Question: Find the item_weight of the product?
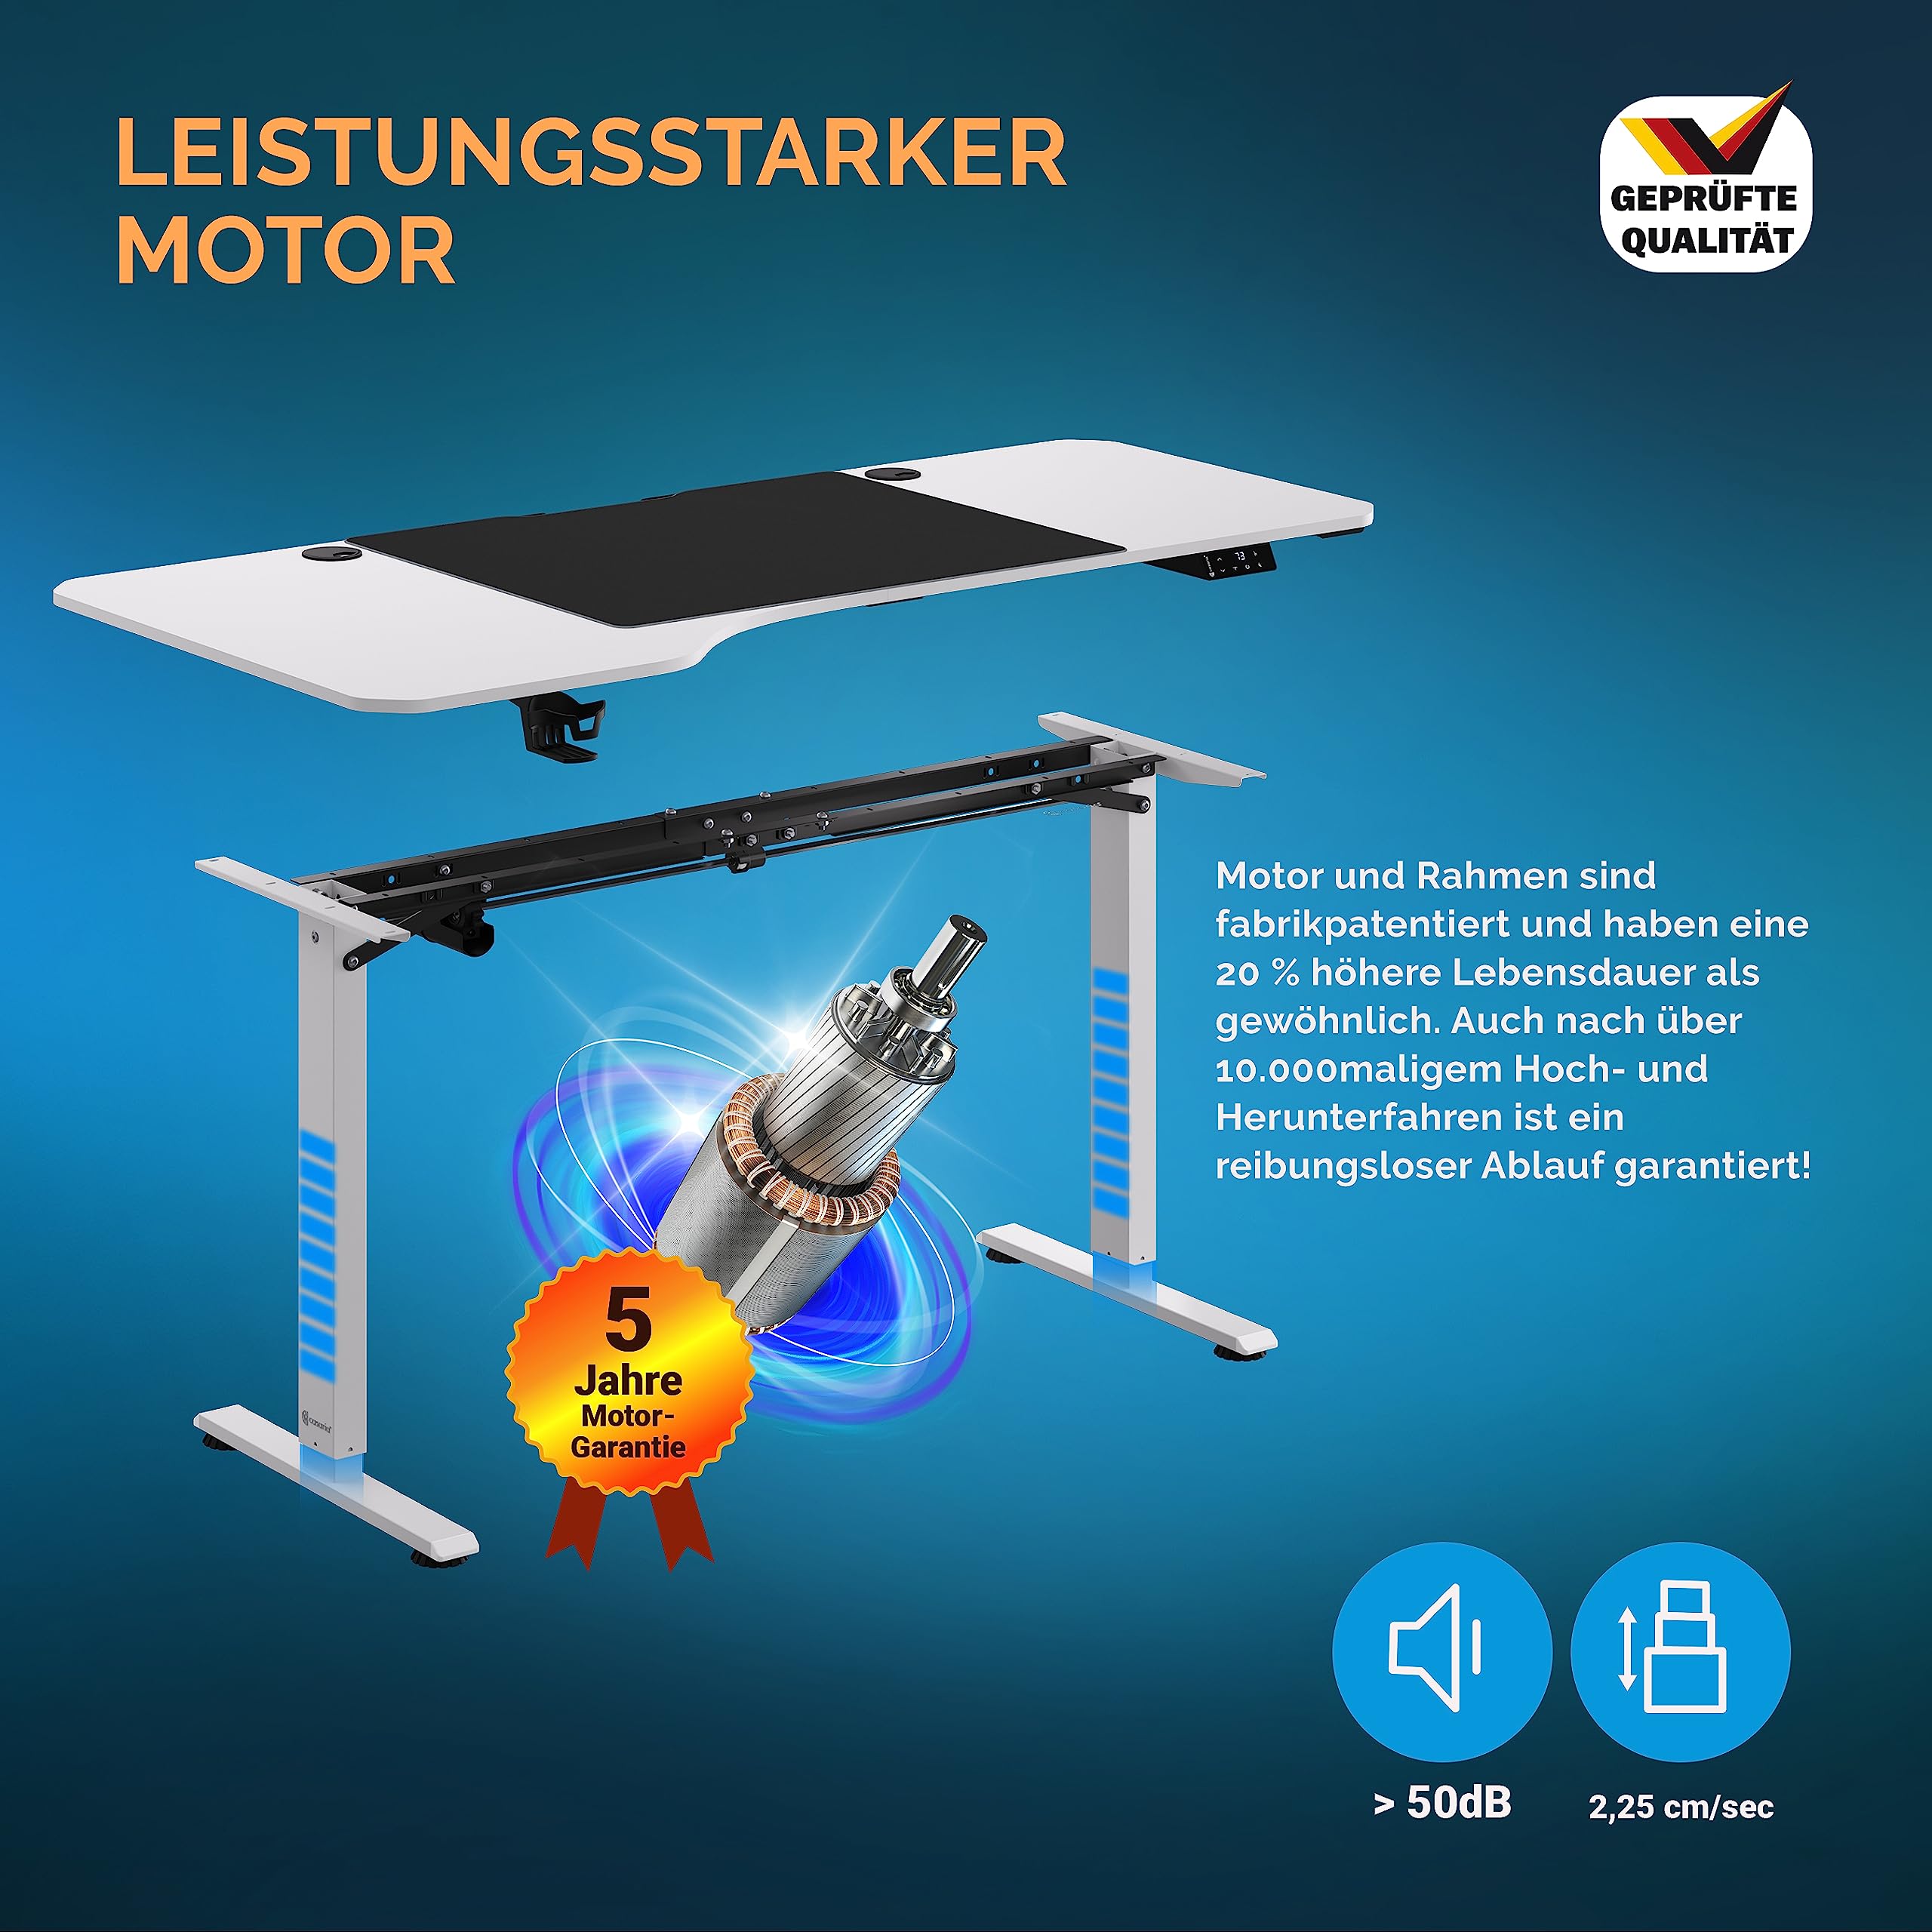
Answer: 10.0 pound